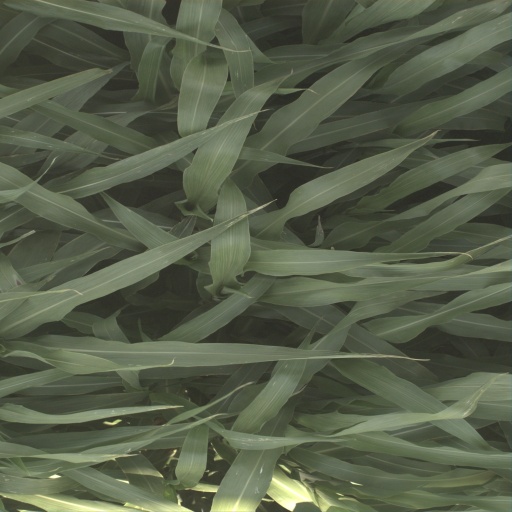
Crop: sorghum